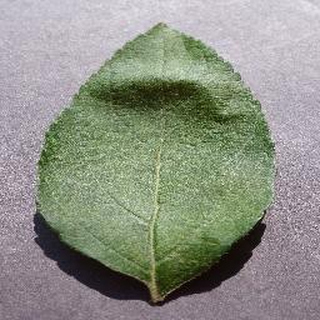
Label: healthy_apple